Muckle Holm, Yell Sound

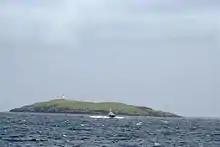
Muckle Holm and the lighthouse on the top

Muckle Holm is a small island in Shetland. It is in Yell Sound, near the Northmavine. It is at its highest point.